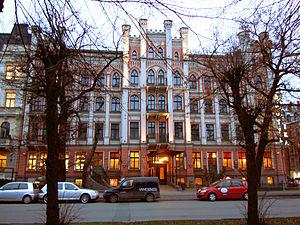
La rue Elisabeth est une rue du district central de Riga, en Lettonie, connue pour ses immeubles Art nouveau construits au début du XXᵉ